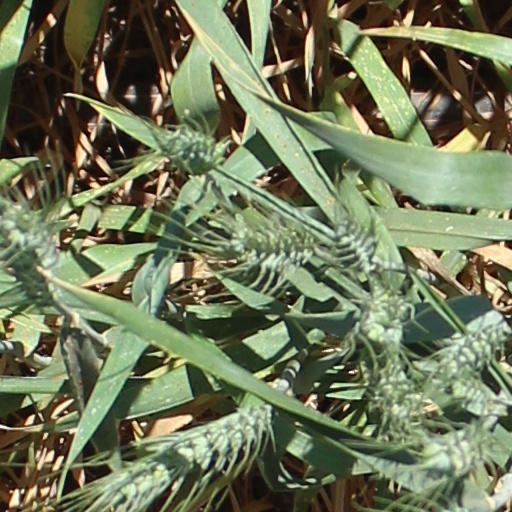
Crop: wheat